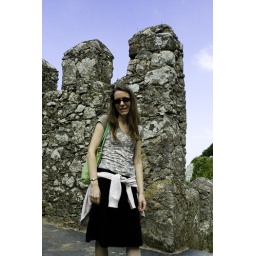
Susannah by castle wall